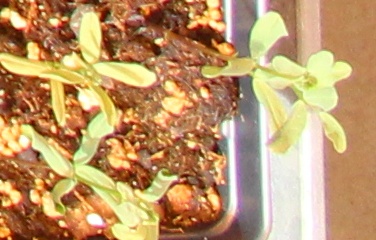
Label: Lentil